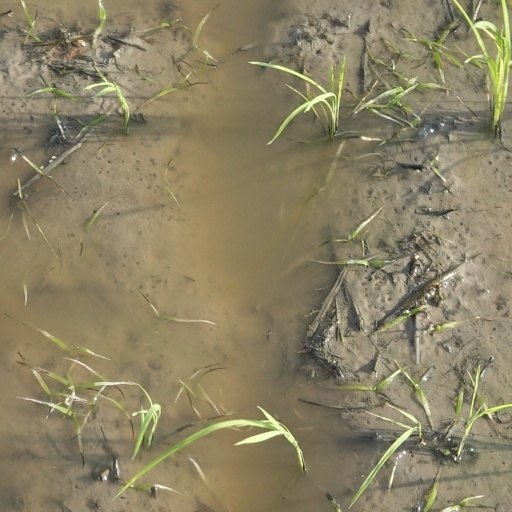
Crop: rice